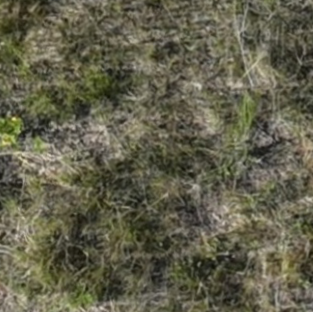
Month: july